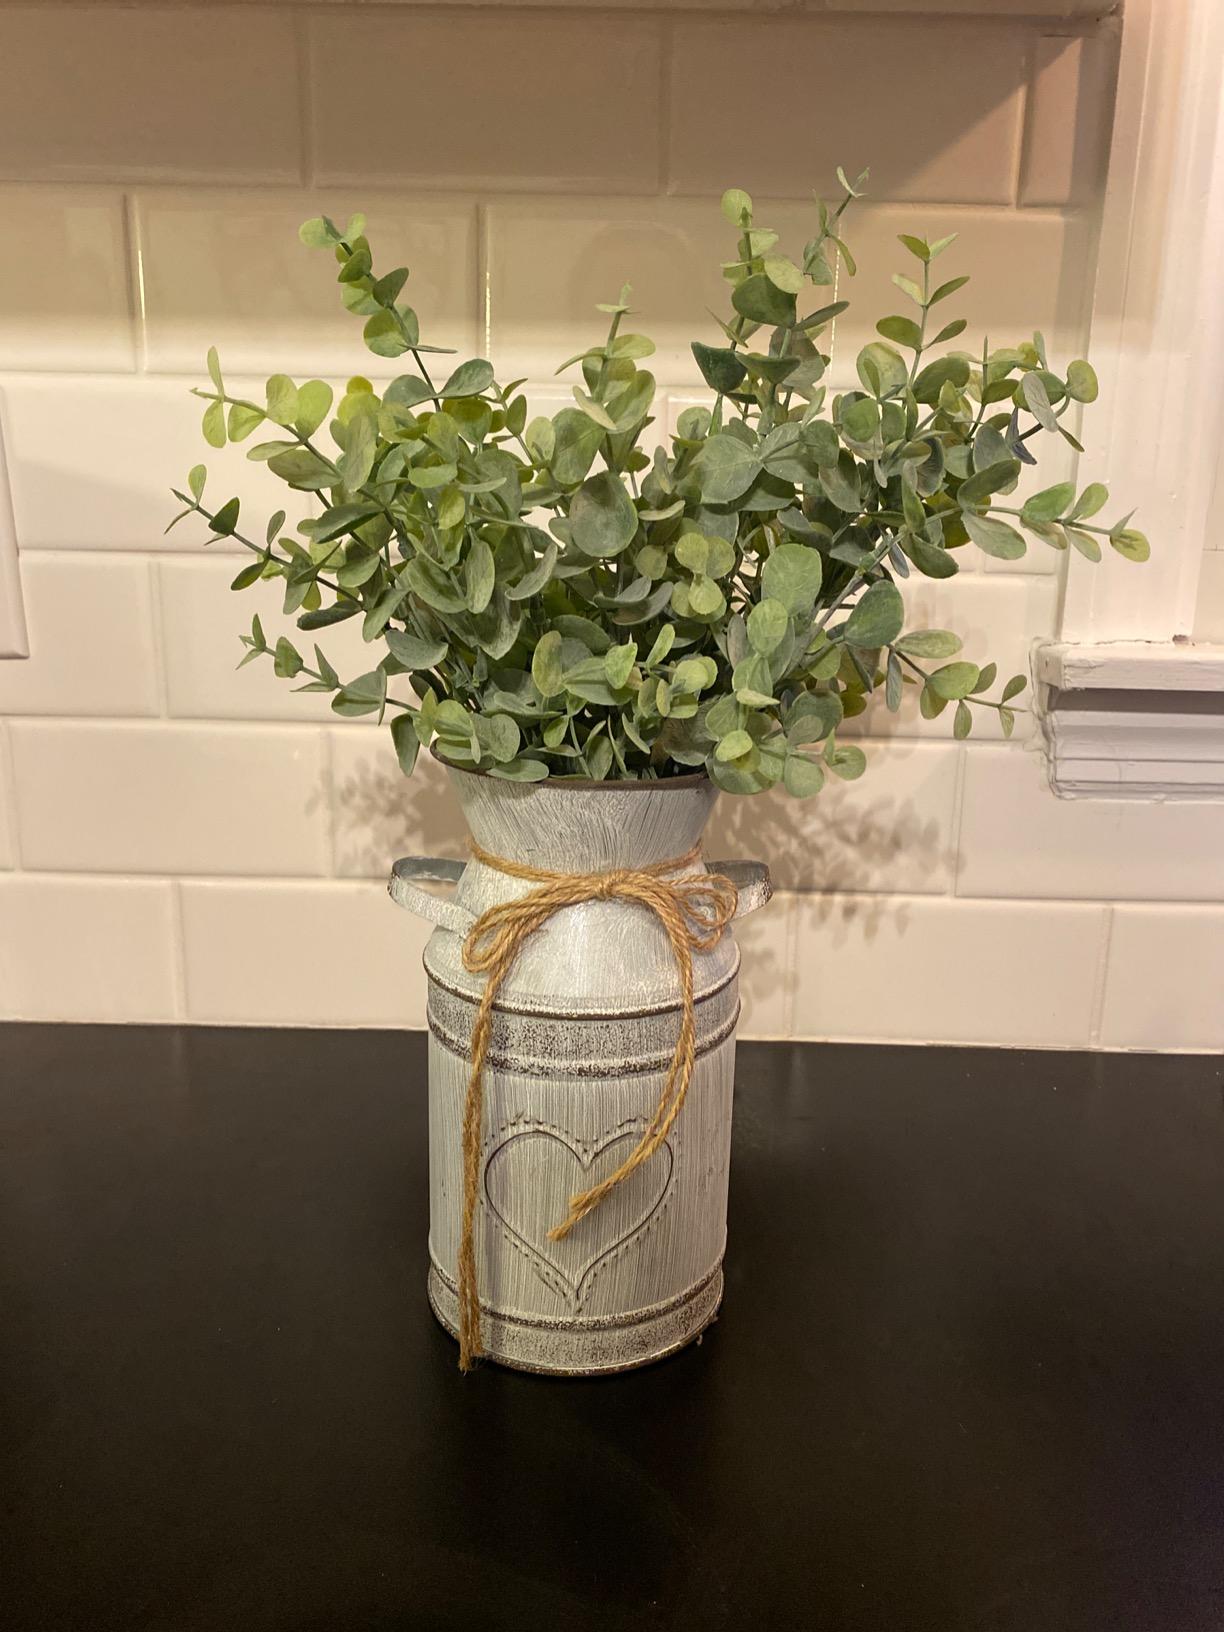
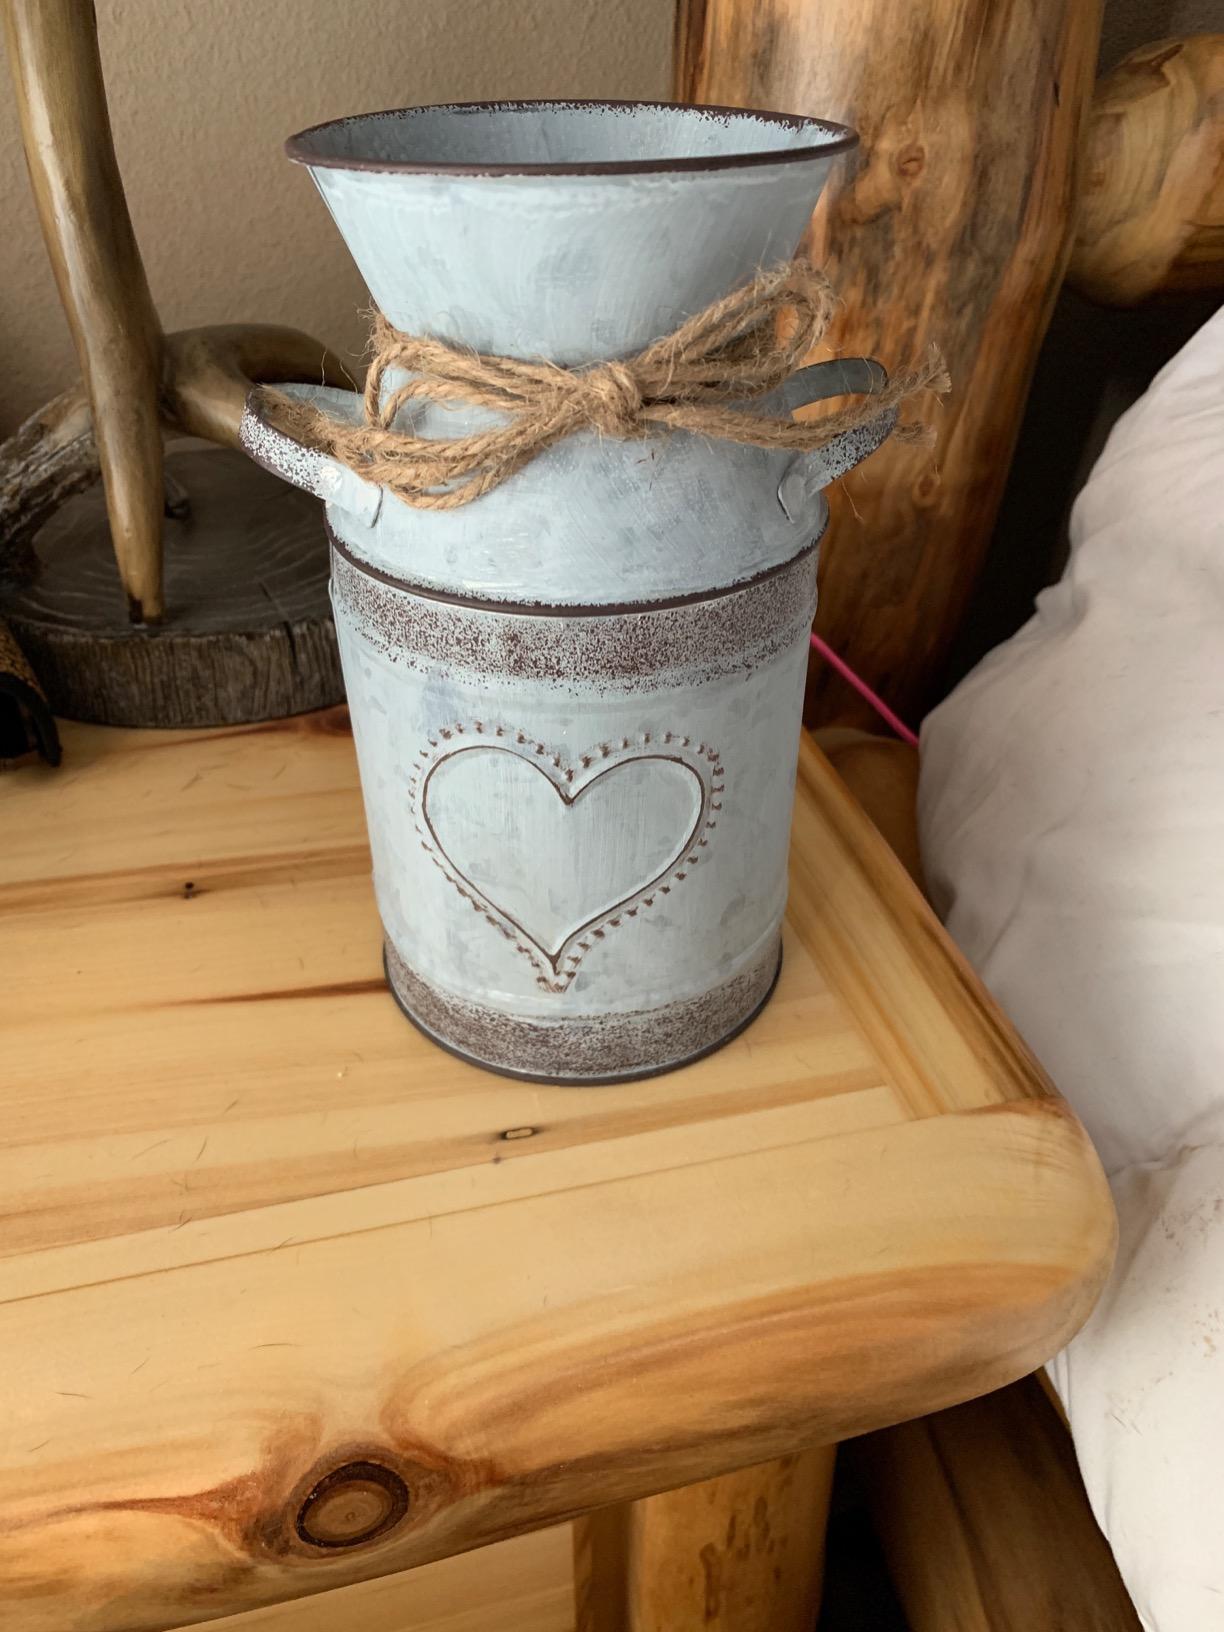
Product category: vase
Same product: yes